Pickling

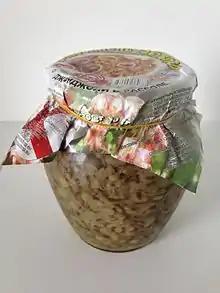
Jonjoli Georgian pickled flowers of bladdernut

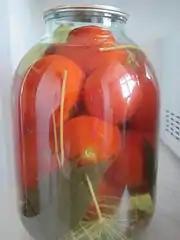
Pickled tomatoes are common in the post-Soviet states.

Romanian pickles (murături) are made out of beetroot, cucumbers, green tomatoes ("gogonele"), carrots, cabbage, garlic, sauerkraut, bell peppers, melons, mushrooms, turnips, celery and cauliflower. Meat, like pork, can also be preserved in salt and lard.